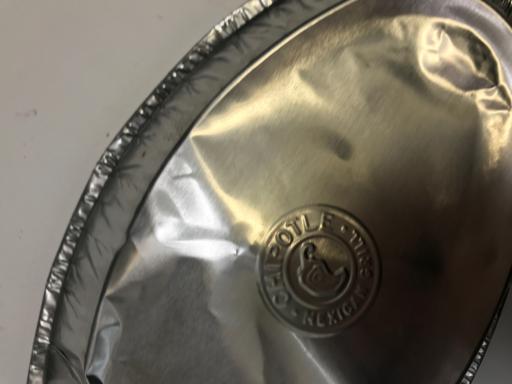
Waste category: metal